American Board of Psychiatry and Neurology

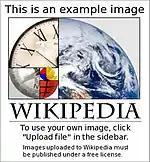
A Member Board of the American Board of Medical Specialties

The American Board of Psychiatry and Neurology, Inc. (ABPN) is a not-for-profit corporation founded in 1934 following conferences of committees appointed by the American Psychiatric Association, the American Neurological Association, and the then "Section on Nervous and Mental Diseases" of the American Medical Association. This action was taken as a method of identifying qualified specialists in psychiatry and neurology. The ABPN is one of 24 member boards of the American Board of Medical Specialties.